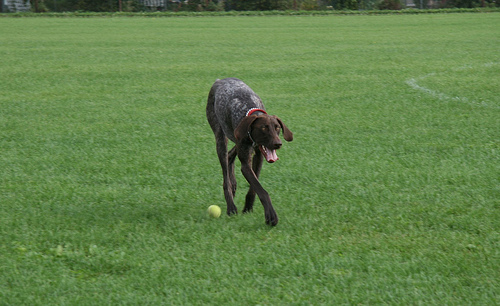
Breed: german shorthaired